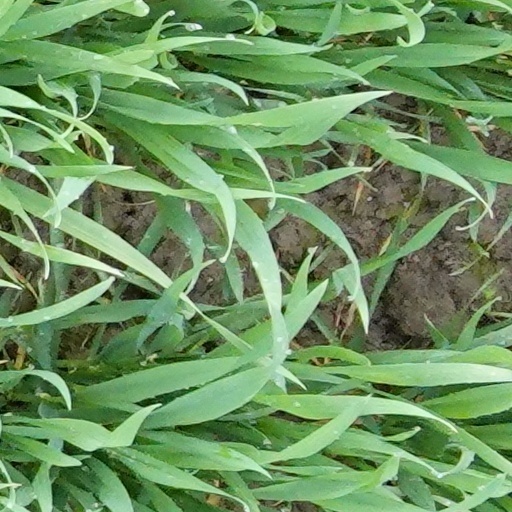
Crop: wheat